Central Papua

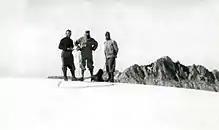
Carstensz expedition member in the snow-capped mountain of Papua

Since the 18th century, the western region of Mimika has been the furthest reach of the Tidore Sultanate's "Uli Siwa" influence on the south-west coast of Papua Island. The region was influenced primarily by three major groups, the Koiwai, Kamoro and Asmat. The trade relations for slaves, ironwares, clothes and body ornaments that were established exerted a great deal of influence on the local population with the use of titles of Moluccan origin ("raja, major, kapitan and orang tua") as well as the Islamic culture of the people such as the use of turbaned hats and the custom of not eating pork until the 1950s.